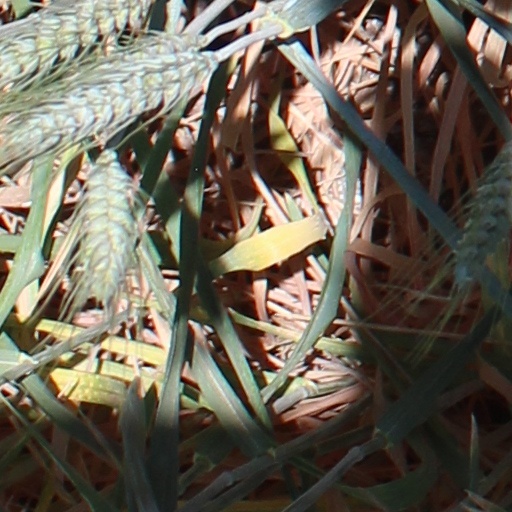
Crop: wheat